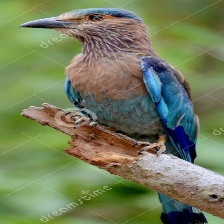
Species: INDIAN ROLLER
Scientific name: CORACIAS BENGHALENSIS